French Connection (clothing)

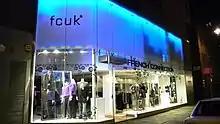
French Connection store in Covent Garden, London

French Connection began using the branding "fcuk" (usually written in lowercase) in advertising after 1991 when Marks regained control. Reportedly, the first use of the initialism was on faxes sent between Hong Kong and London offices, headed "FCHK to FCUK". Marks said in a subsequent interview that the faxes were not intended to be rude. The advertising campaign came about after he was so impressed by a bra advert featuring Eva Herzigová that he contacted the advertising executive behind it, Trevor Beattie, even though the company did not have a budget for an advertising campaign at the time. It was Beattie who spotted the marketing potential of the initialism and a campaign was launched around it.